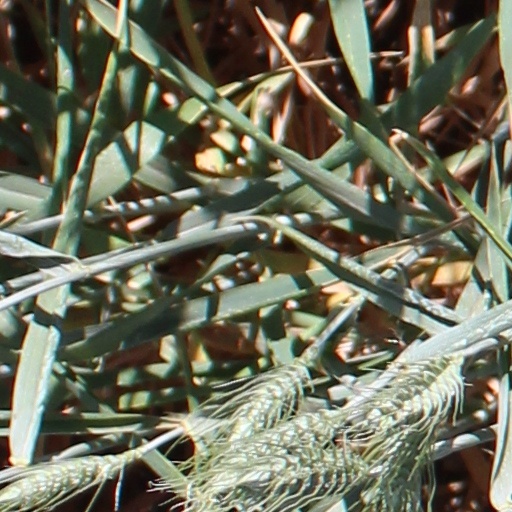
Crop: wheat